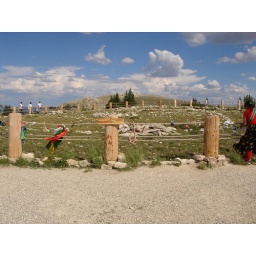
The sky is blue and no sign of rain...if you notice the rest of the pics...it comes in fast